Charles Clegg

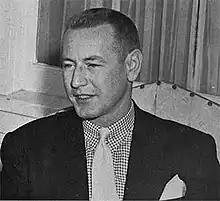

Charles Myron Clegg Jr. (June 29, 1916 – August 25, 1979) was an American author, photographer, and railroad historian. Clegg is primarily remembered as the lifelong romantic partner of famed railroad author Lucius Beebe, and was a co-author of many of Beebe's best-known books.